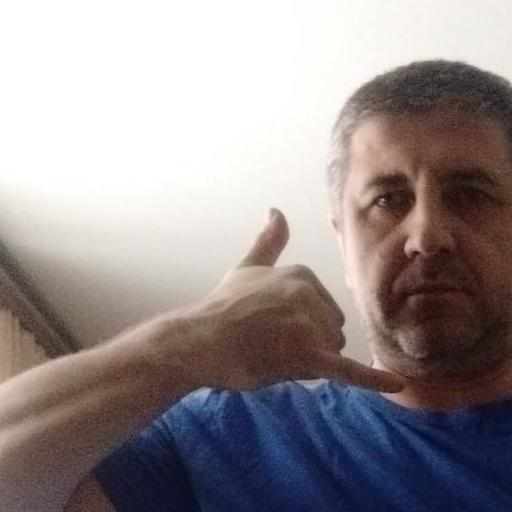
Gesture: call